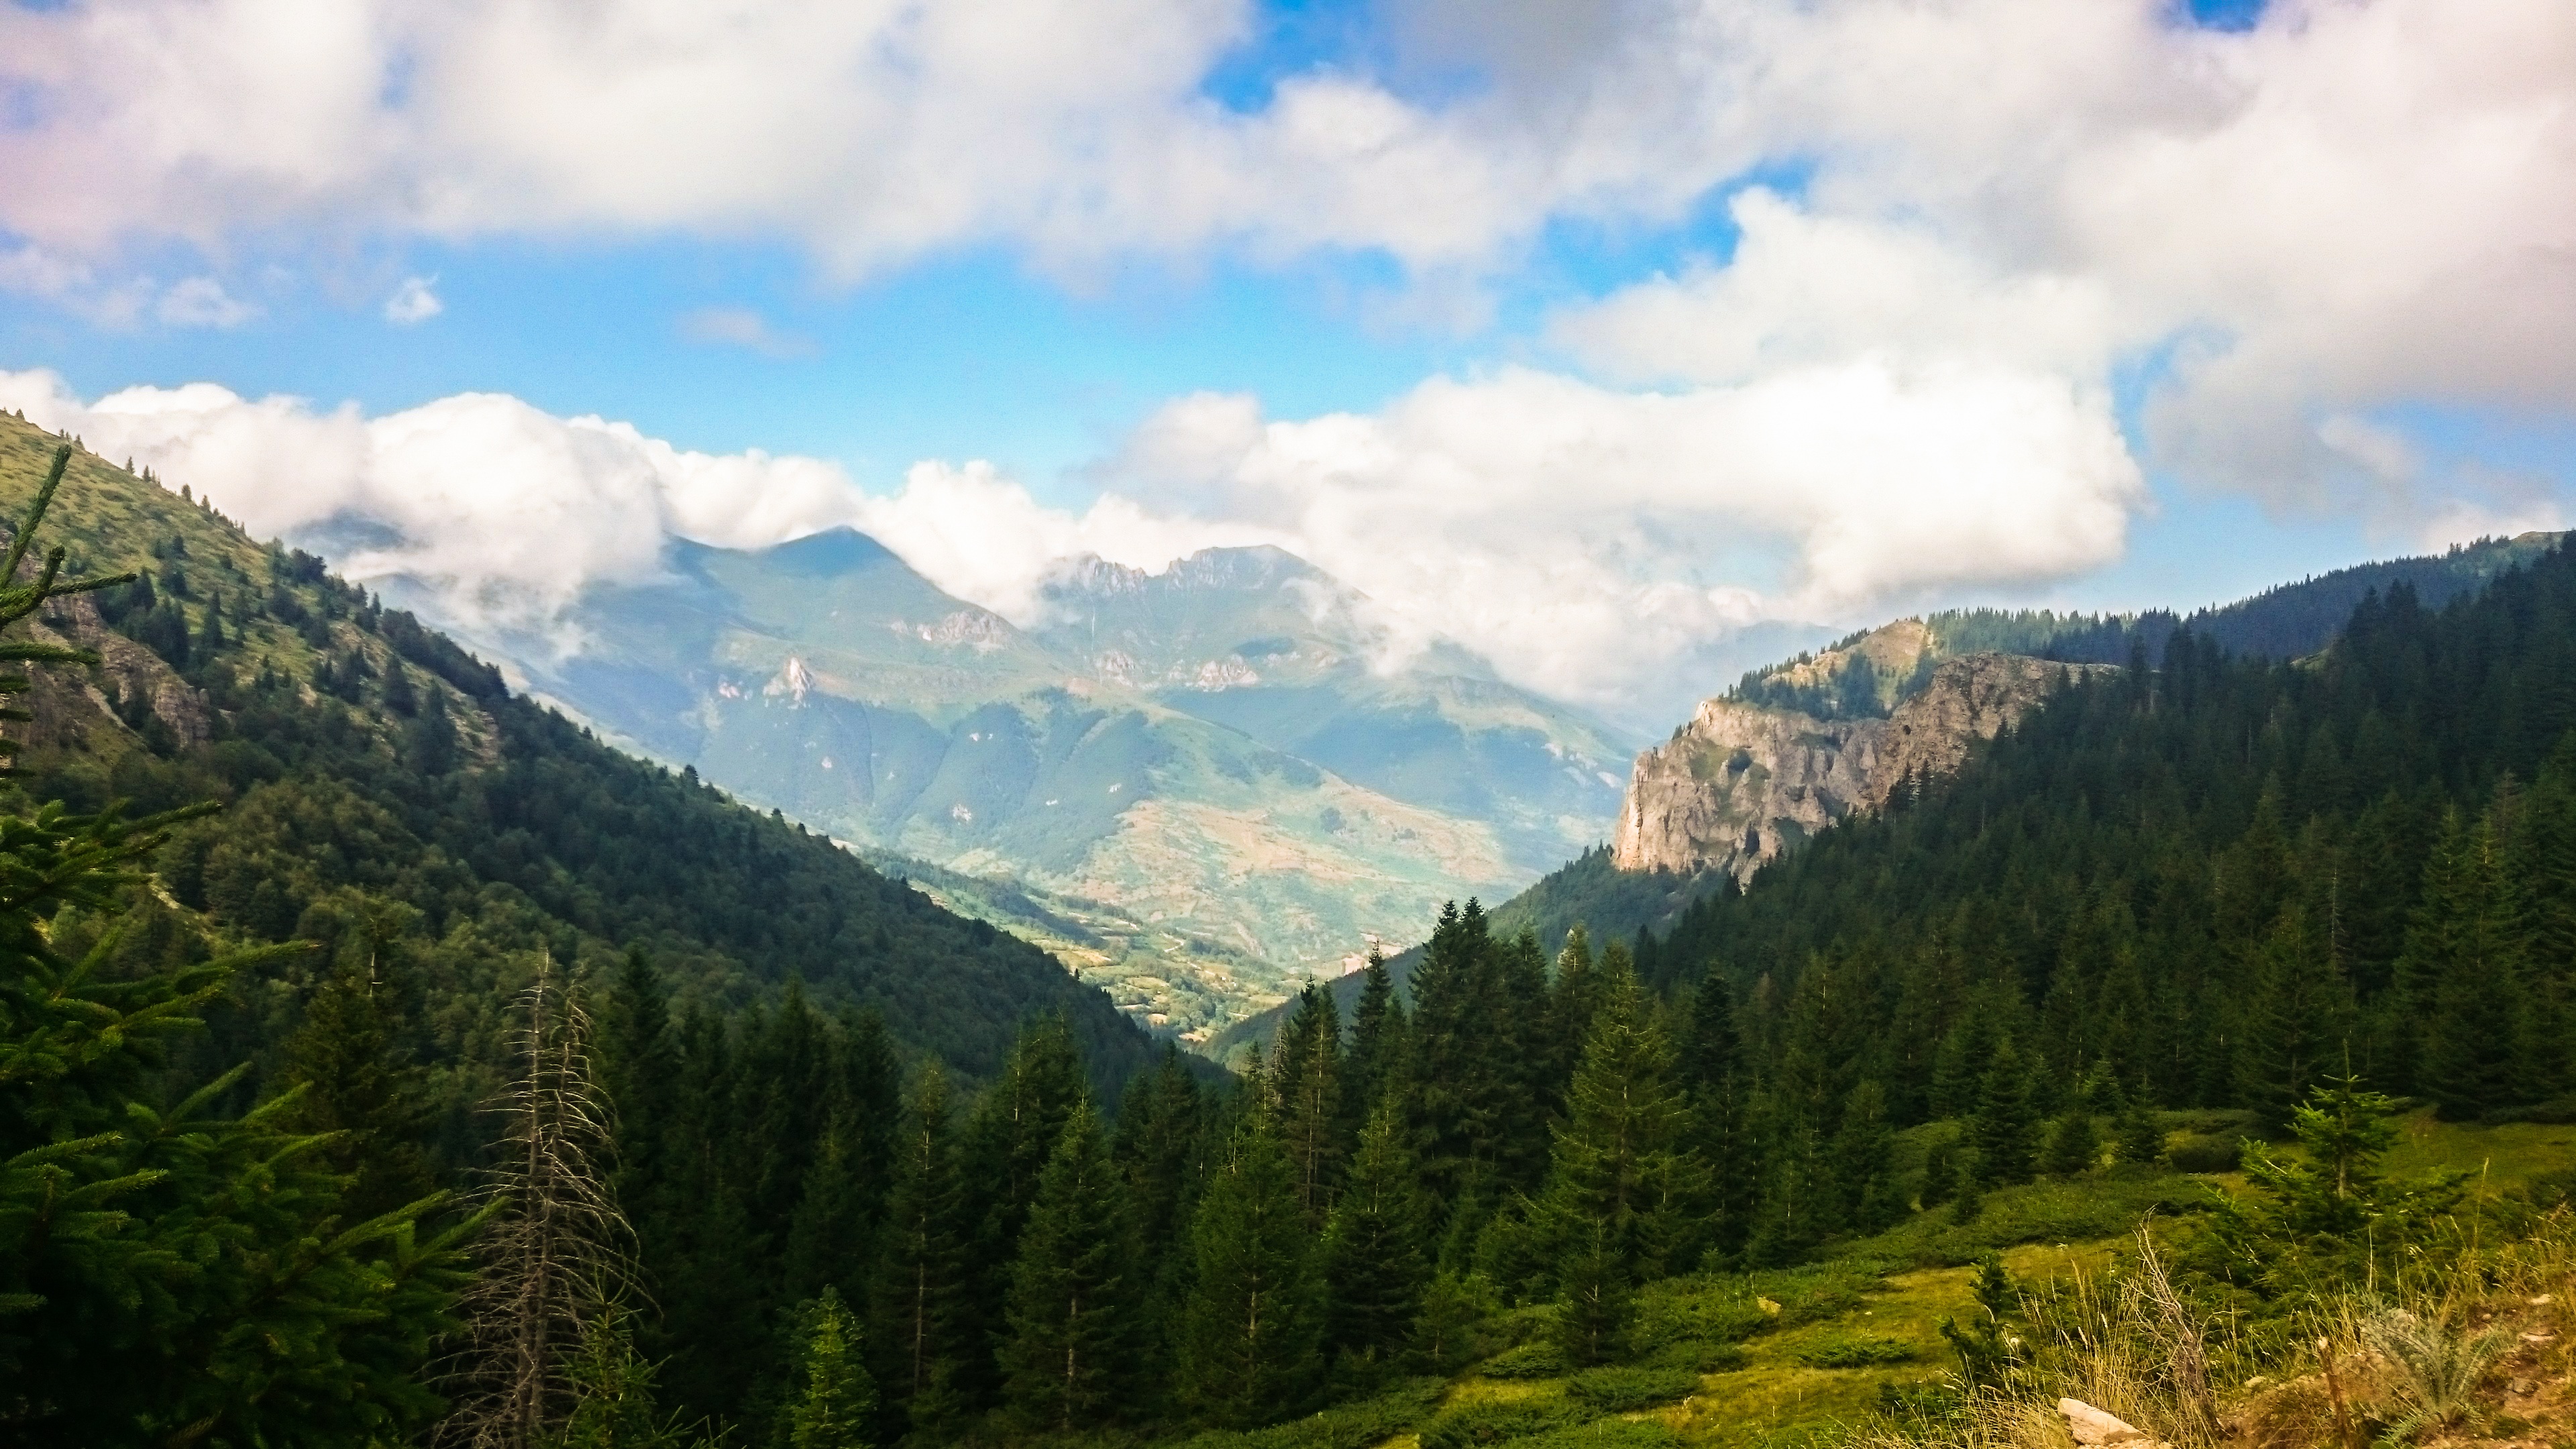
landscape, tree, nature, forest, wilderness, mountain, cloud, meadow, valley, mountain range, national park, ridge, alps, plateau, landform, mountain pass, geographical feature, mountainous landforms